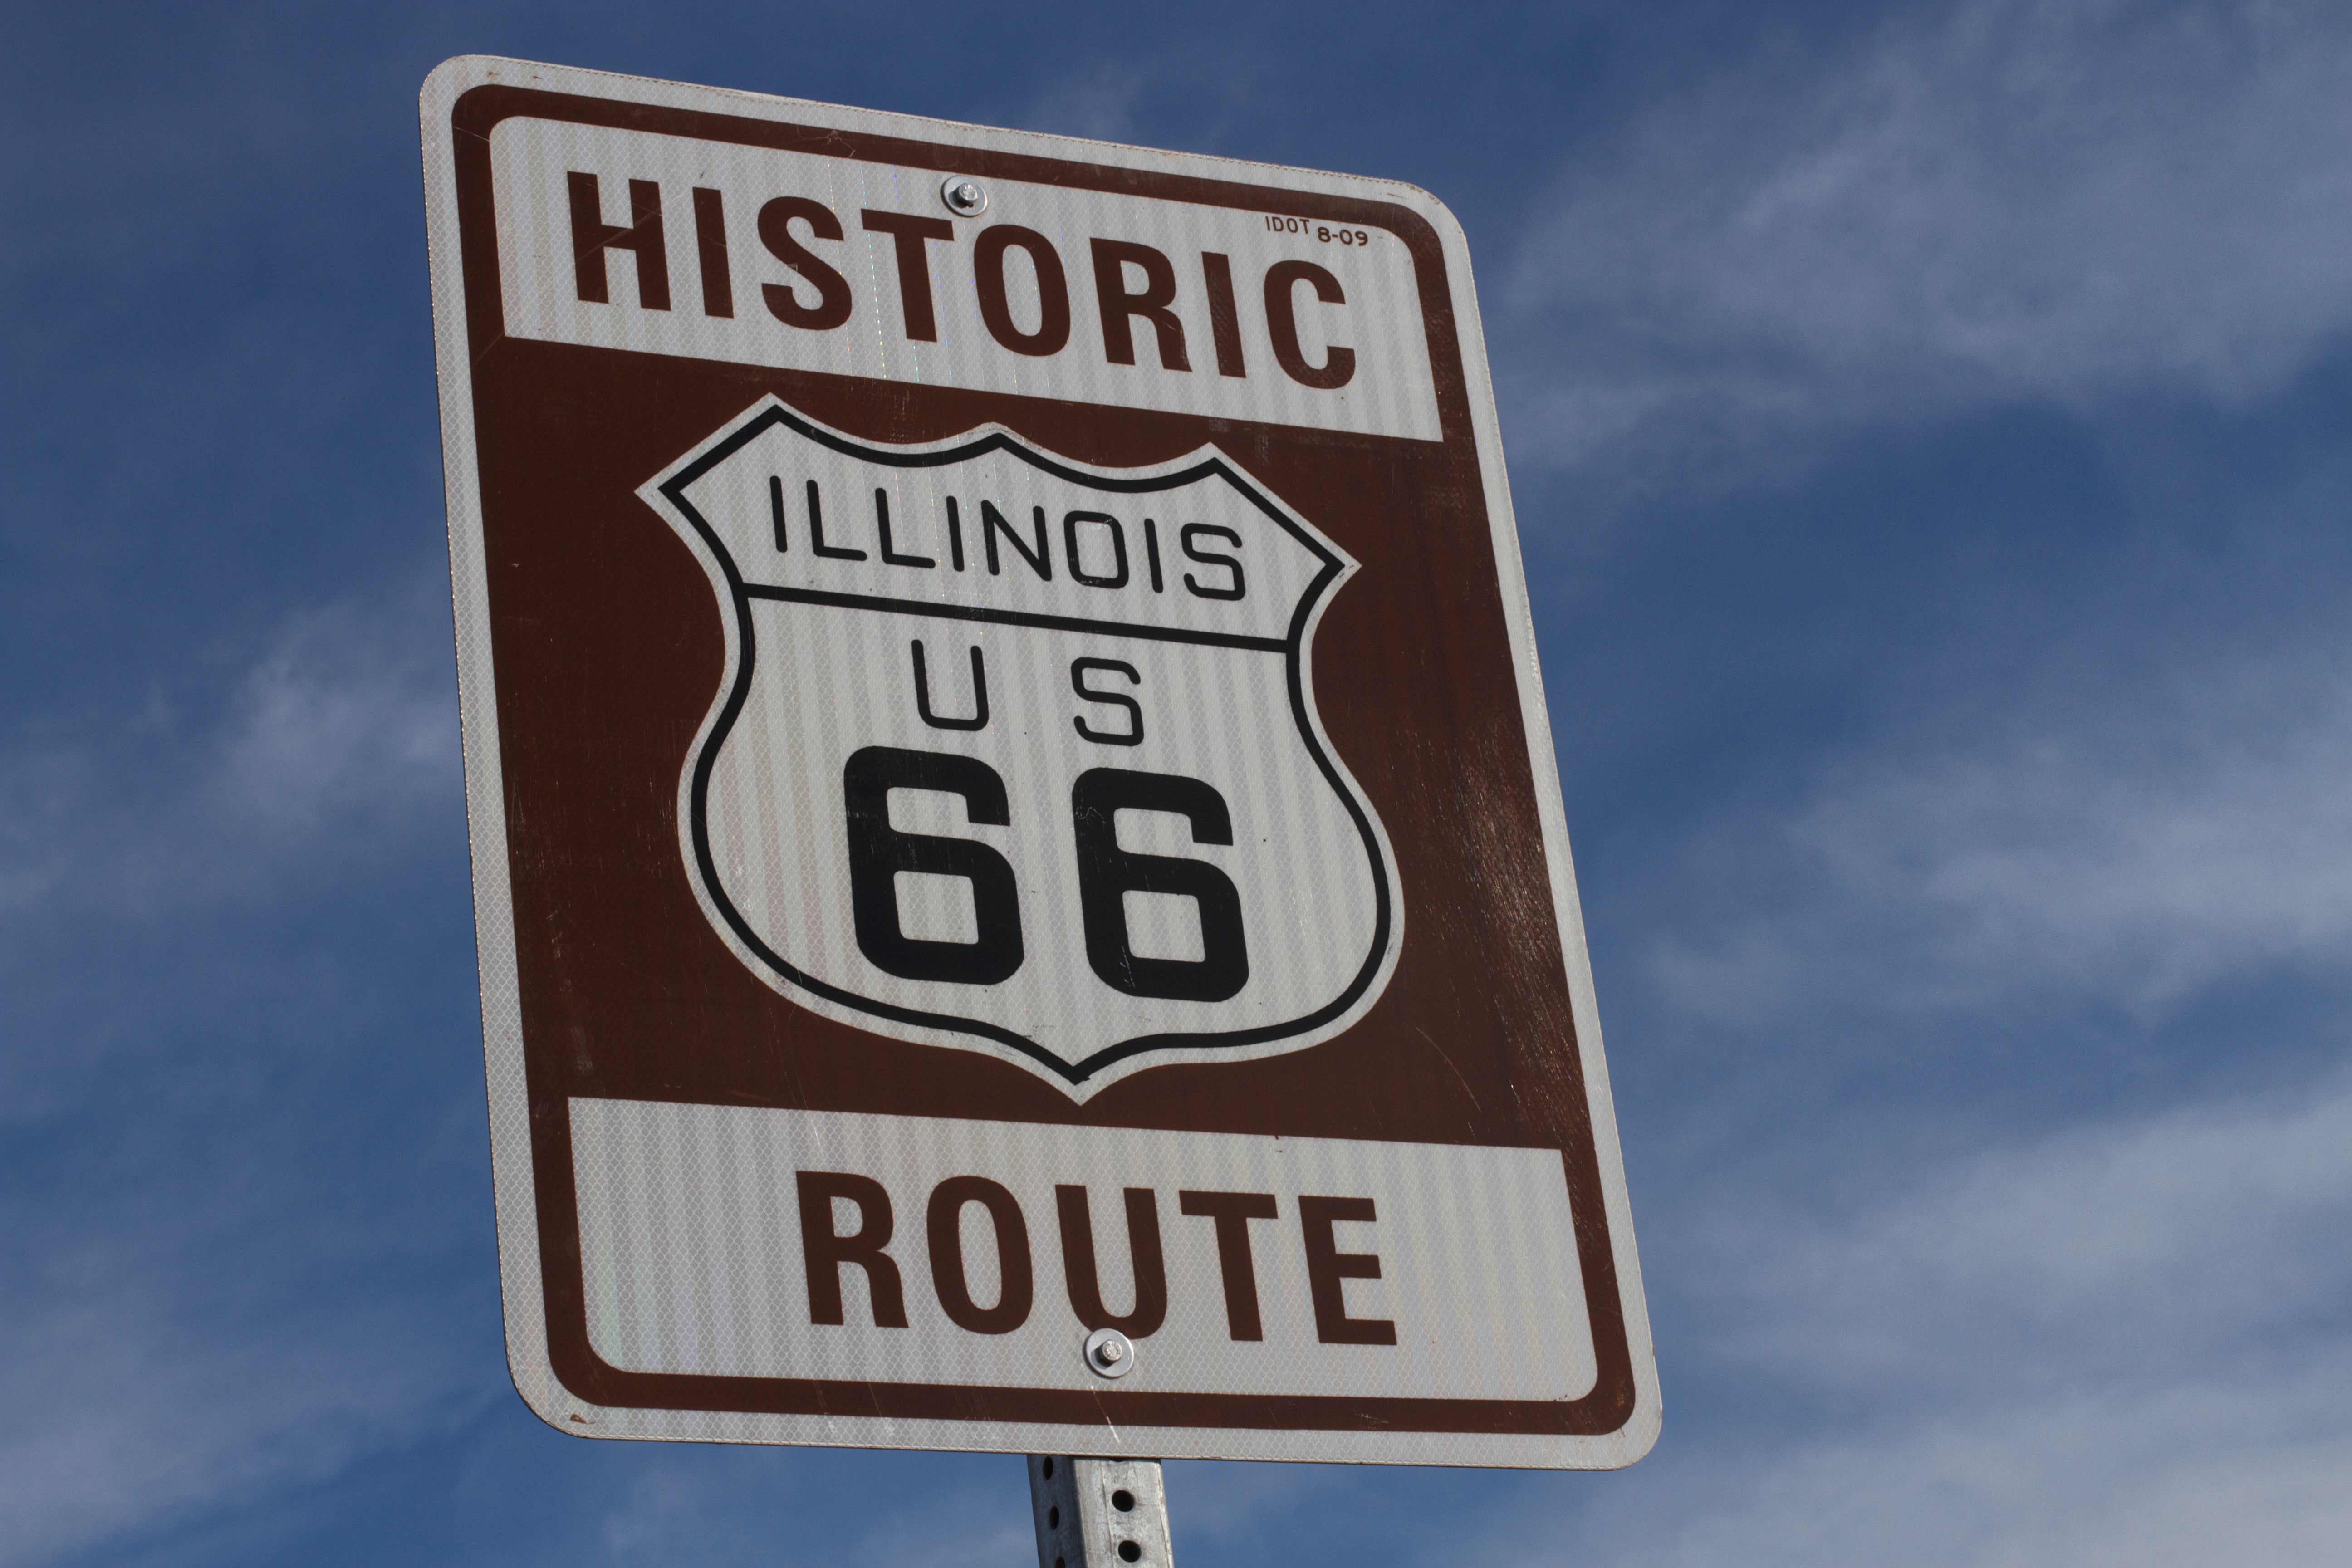
sign, street sign, signage, lane, font, route66, traffic sign, vehicle registration plate